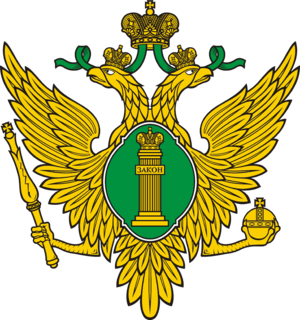
Le gouvernement Dmitri Medvedev 2 est le gouvernement de la Russie depuis le 18 mai 2018 à la suite de la nomination de Dmitri Medvedev comme Président du Gouvernement par Vladimir Poutine récemment réélu.
Le Gouvernement Mikhaïl Michoustine est le gouvernement de la Russie en cours de constitution depuis le 16 janvier 2020.
Le ministère de la Justice est un ministère fédéral de Russie, fondé le 23 décembre 1991, qui s'occupe de la politique gouvernementale et de l'administration en cours en matière de justice. Il est chargé également de la coordination des différents organes fédéraux dans cette sphère. Son siège est à Moscou au 14 rue Jitnaïa.